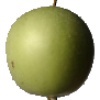
Label: Apple Granny Smith 1